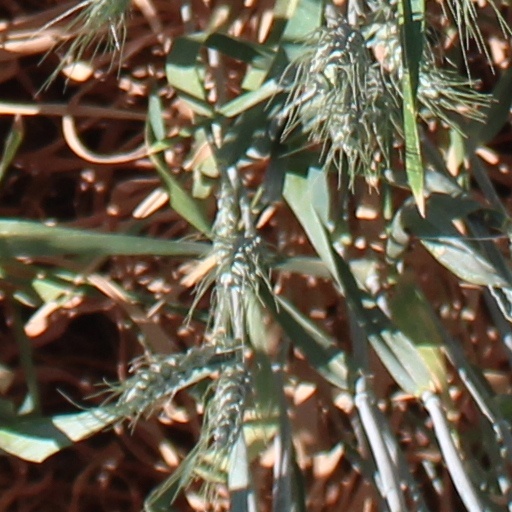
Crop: wheat